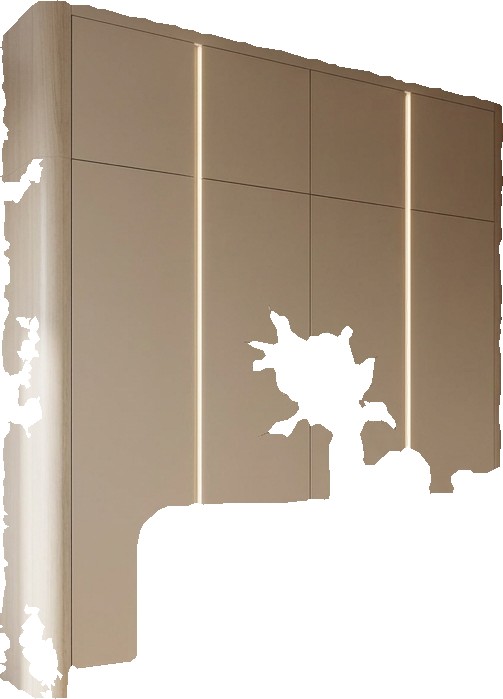
Surface category: wall